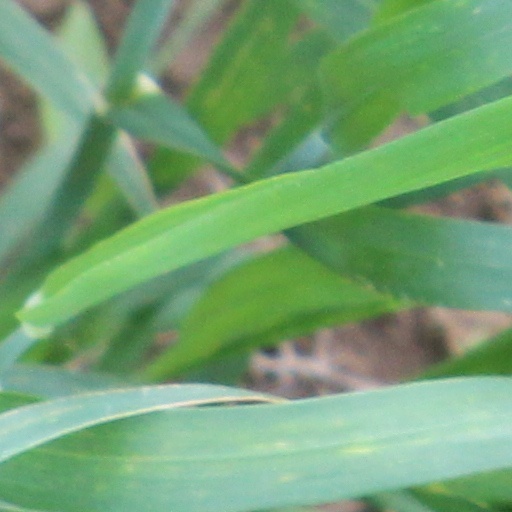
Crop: wheat